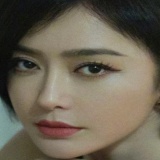
diễn viên Tần Lam